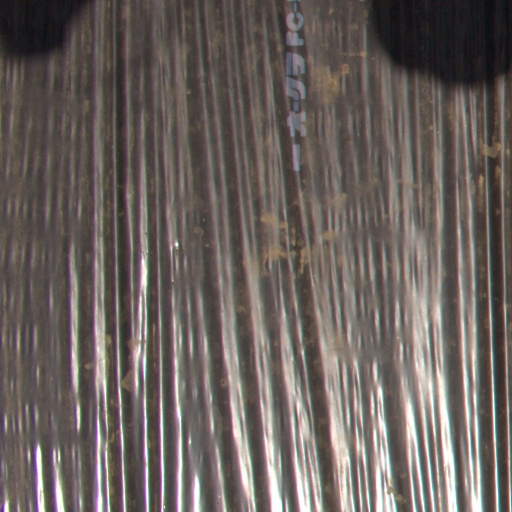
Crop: Jerusalem artichoke